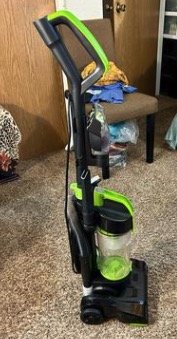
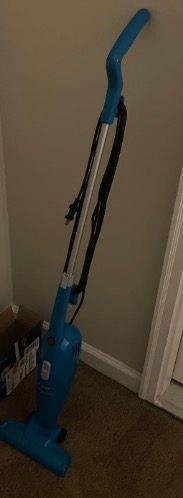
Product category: items_vacuum
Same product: no